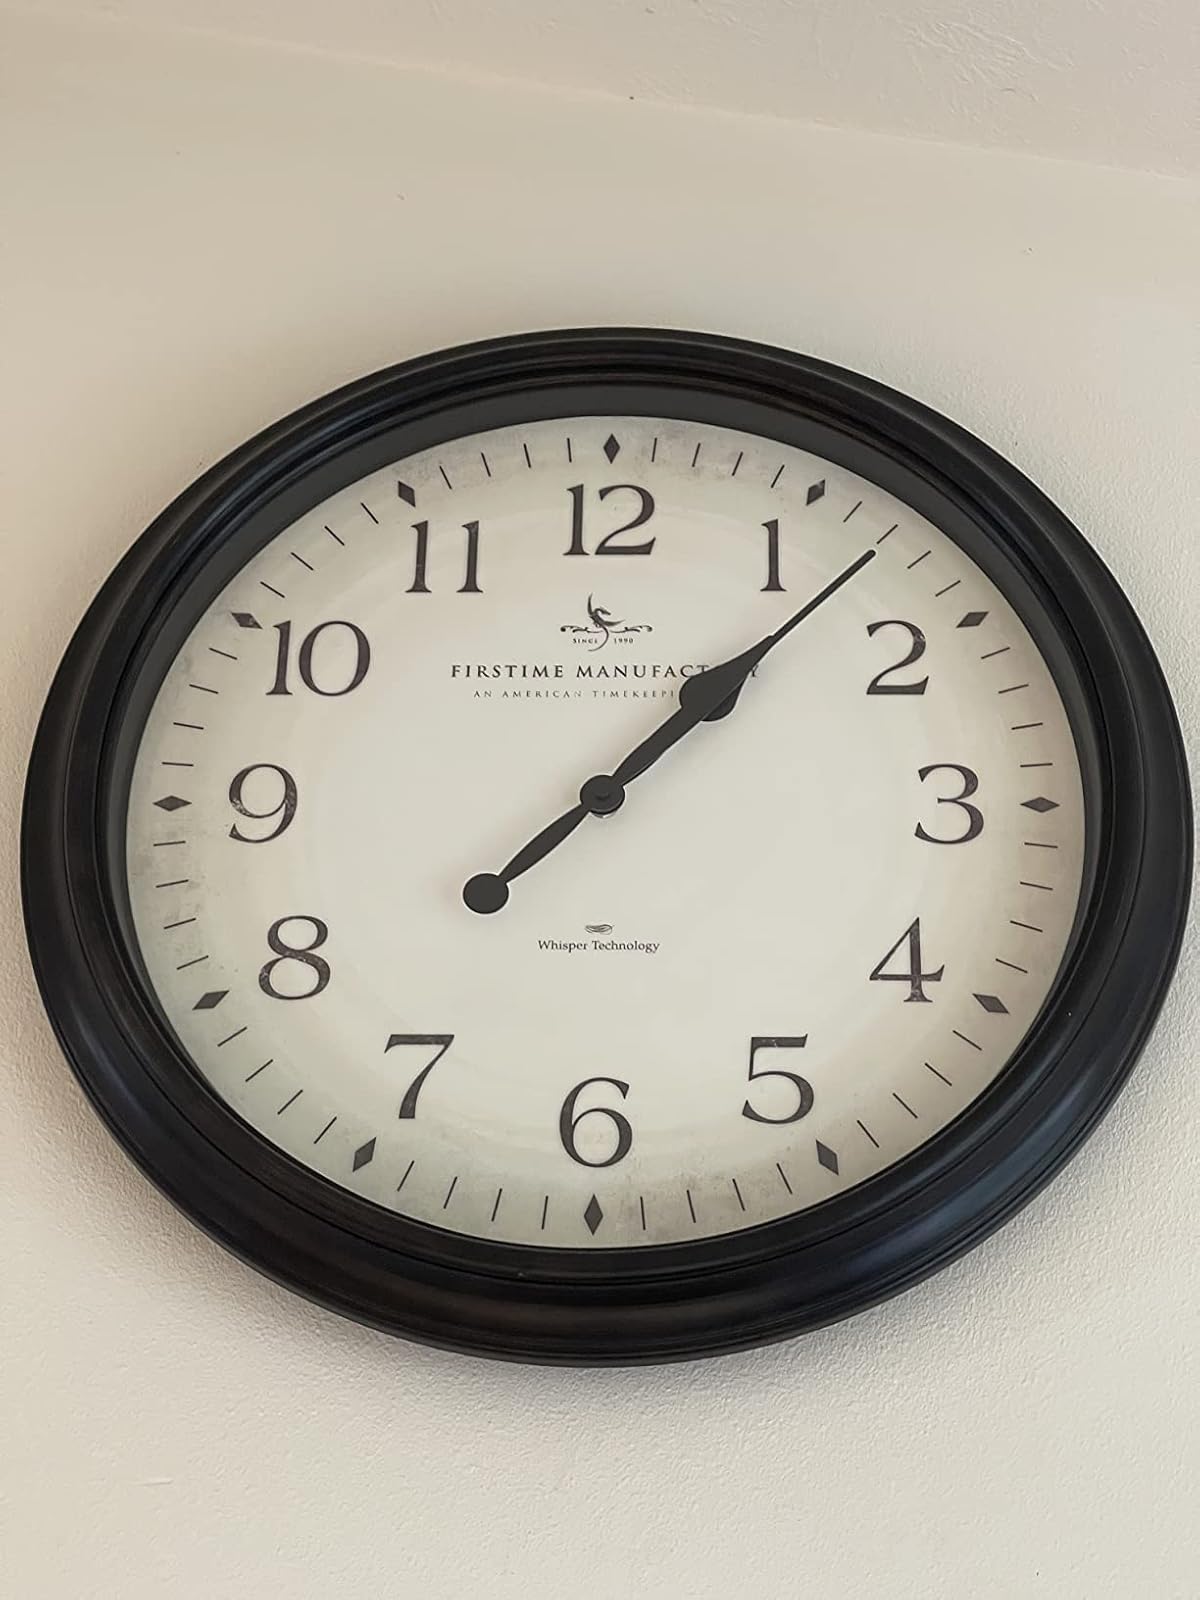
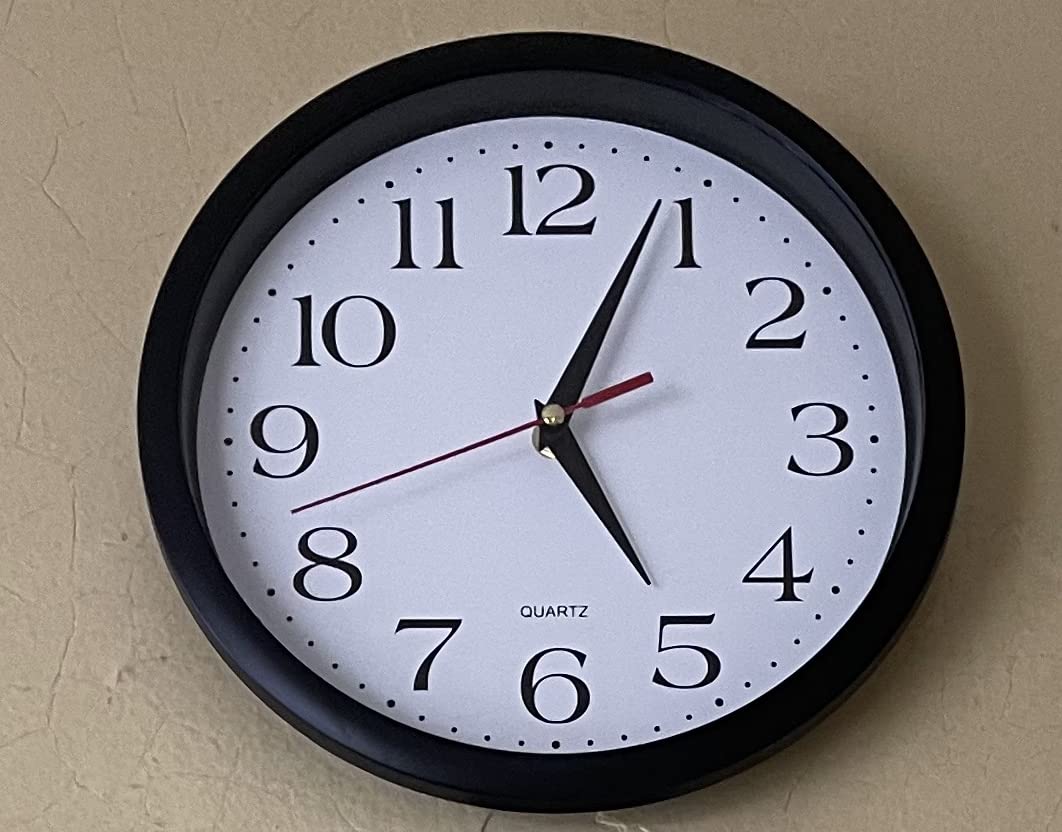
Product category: clock
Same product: no